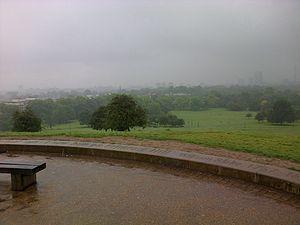
Au sommet de Primrose Hill.
Primrose Hill est une colline située dans le district de Camden, à Londres. Elle culmine à 78 m et offre une vue panoramique sur le Central London au sud-est, ainsi que sur Belsize Park et Hampstead au nord. La colline se trouve au nord de Regent's Park. Primrose Hill a donné son nom au quartier environnant.